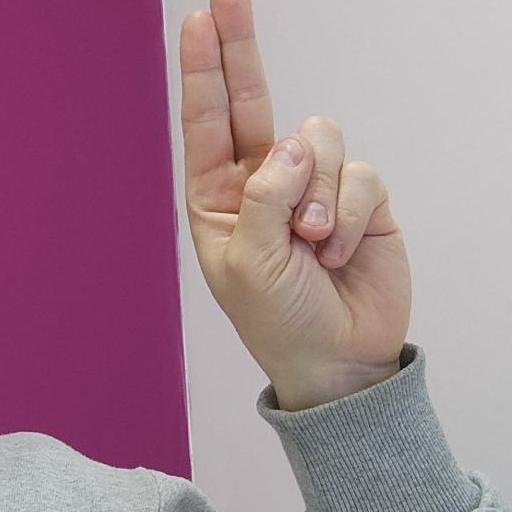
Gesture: two_up